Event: Nepal Earthquake
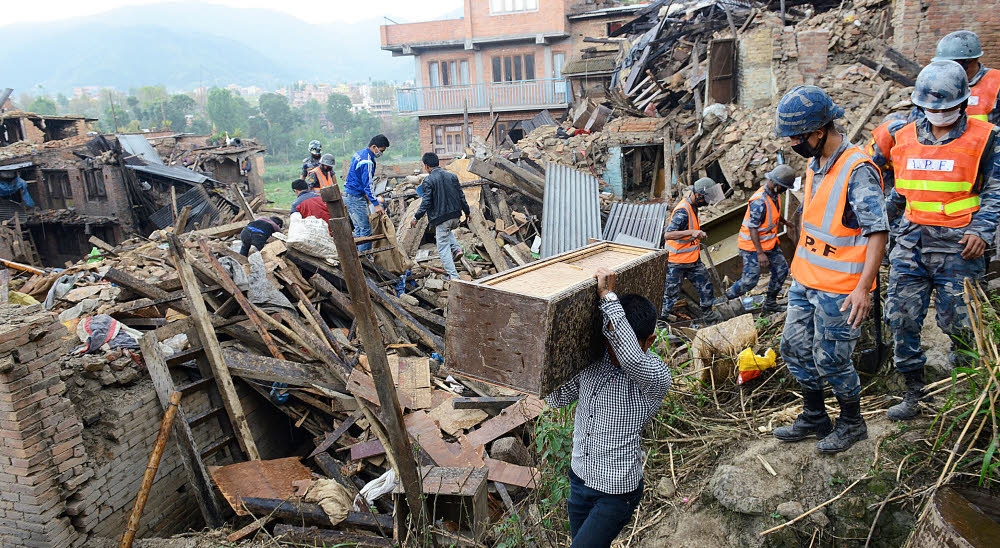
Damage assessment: damage